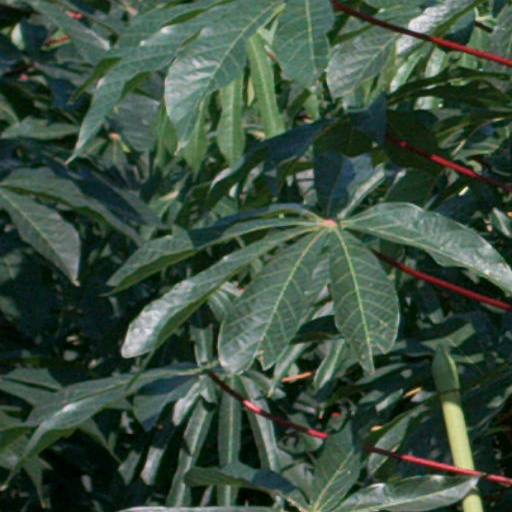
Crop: cassava